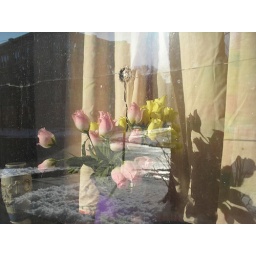
This was in the window of someones house and I just found it to be intriguing.